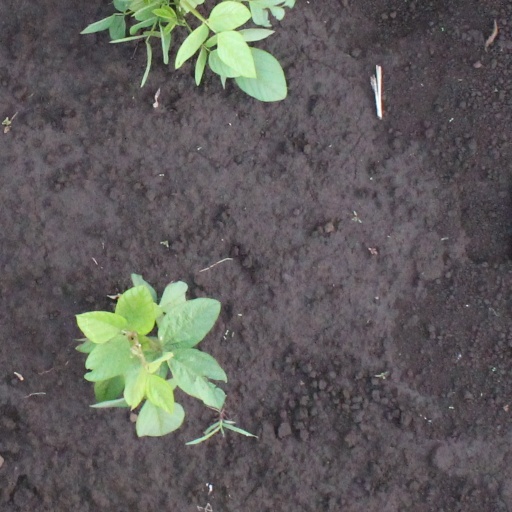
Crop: soybean